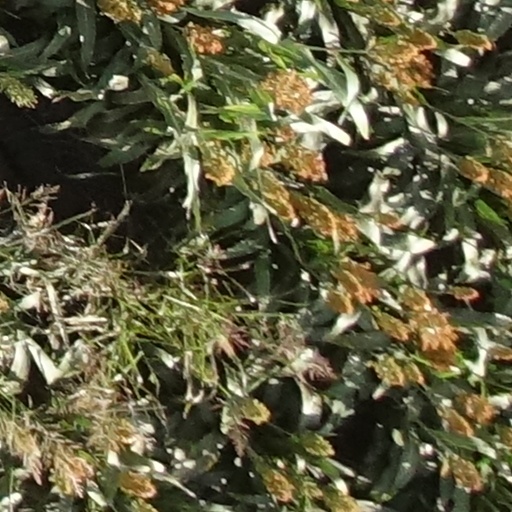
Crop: sorghum